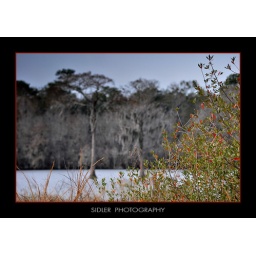
Red flowers by the lake